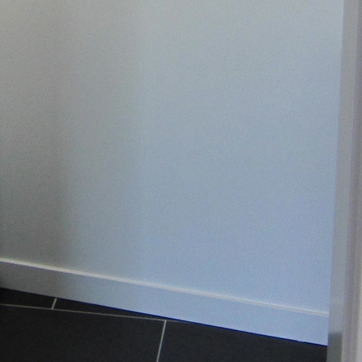
Material: painted